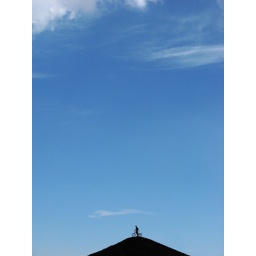
Mountain bike and rider on Mount Etna hilltop in silhouette with broad expanse of clear blue sky and wispy clouds